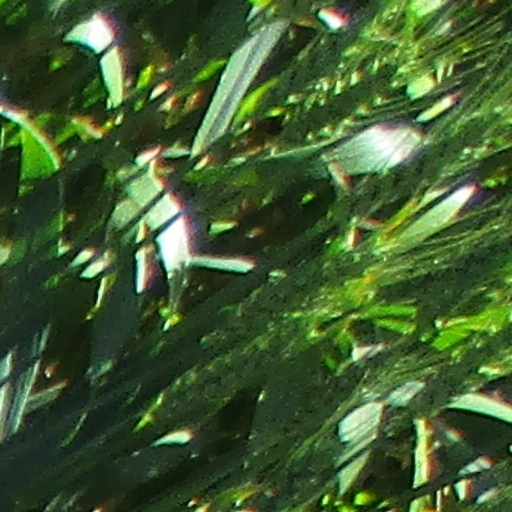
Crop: wheat